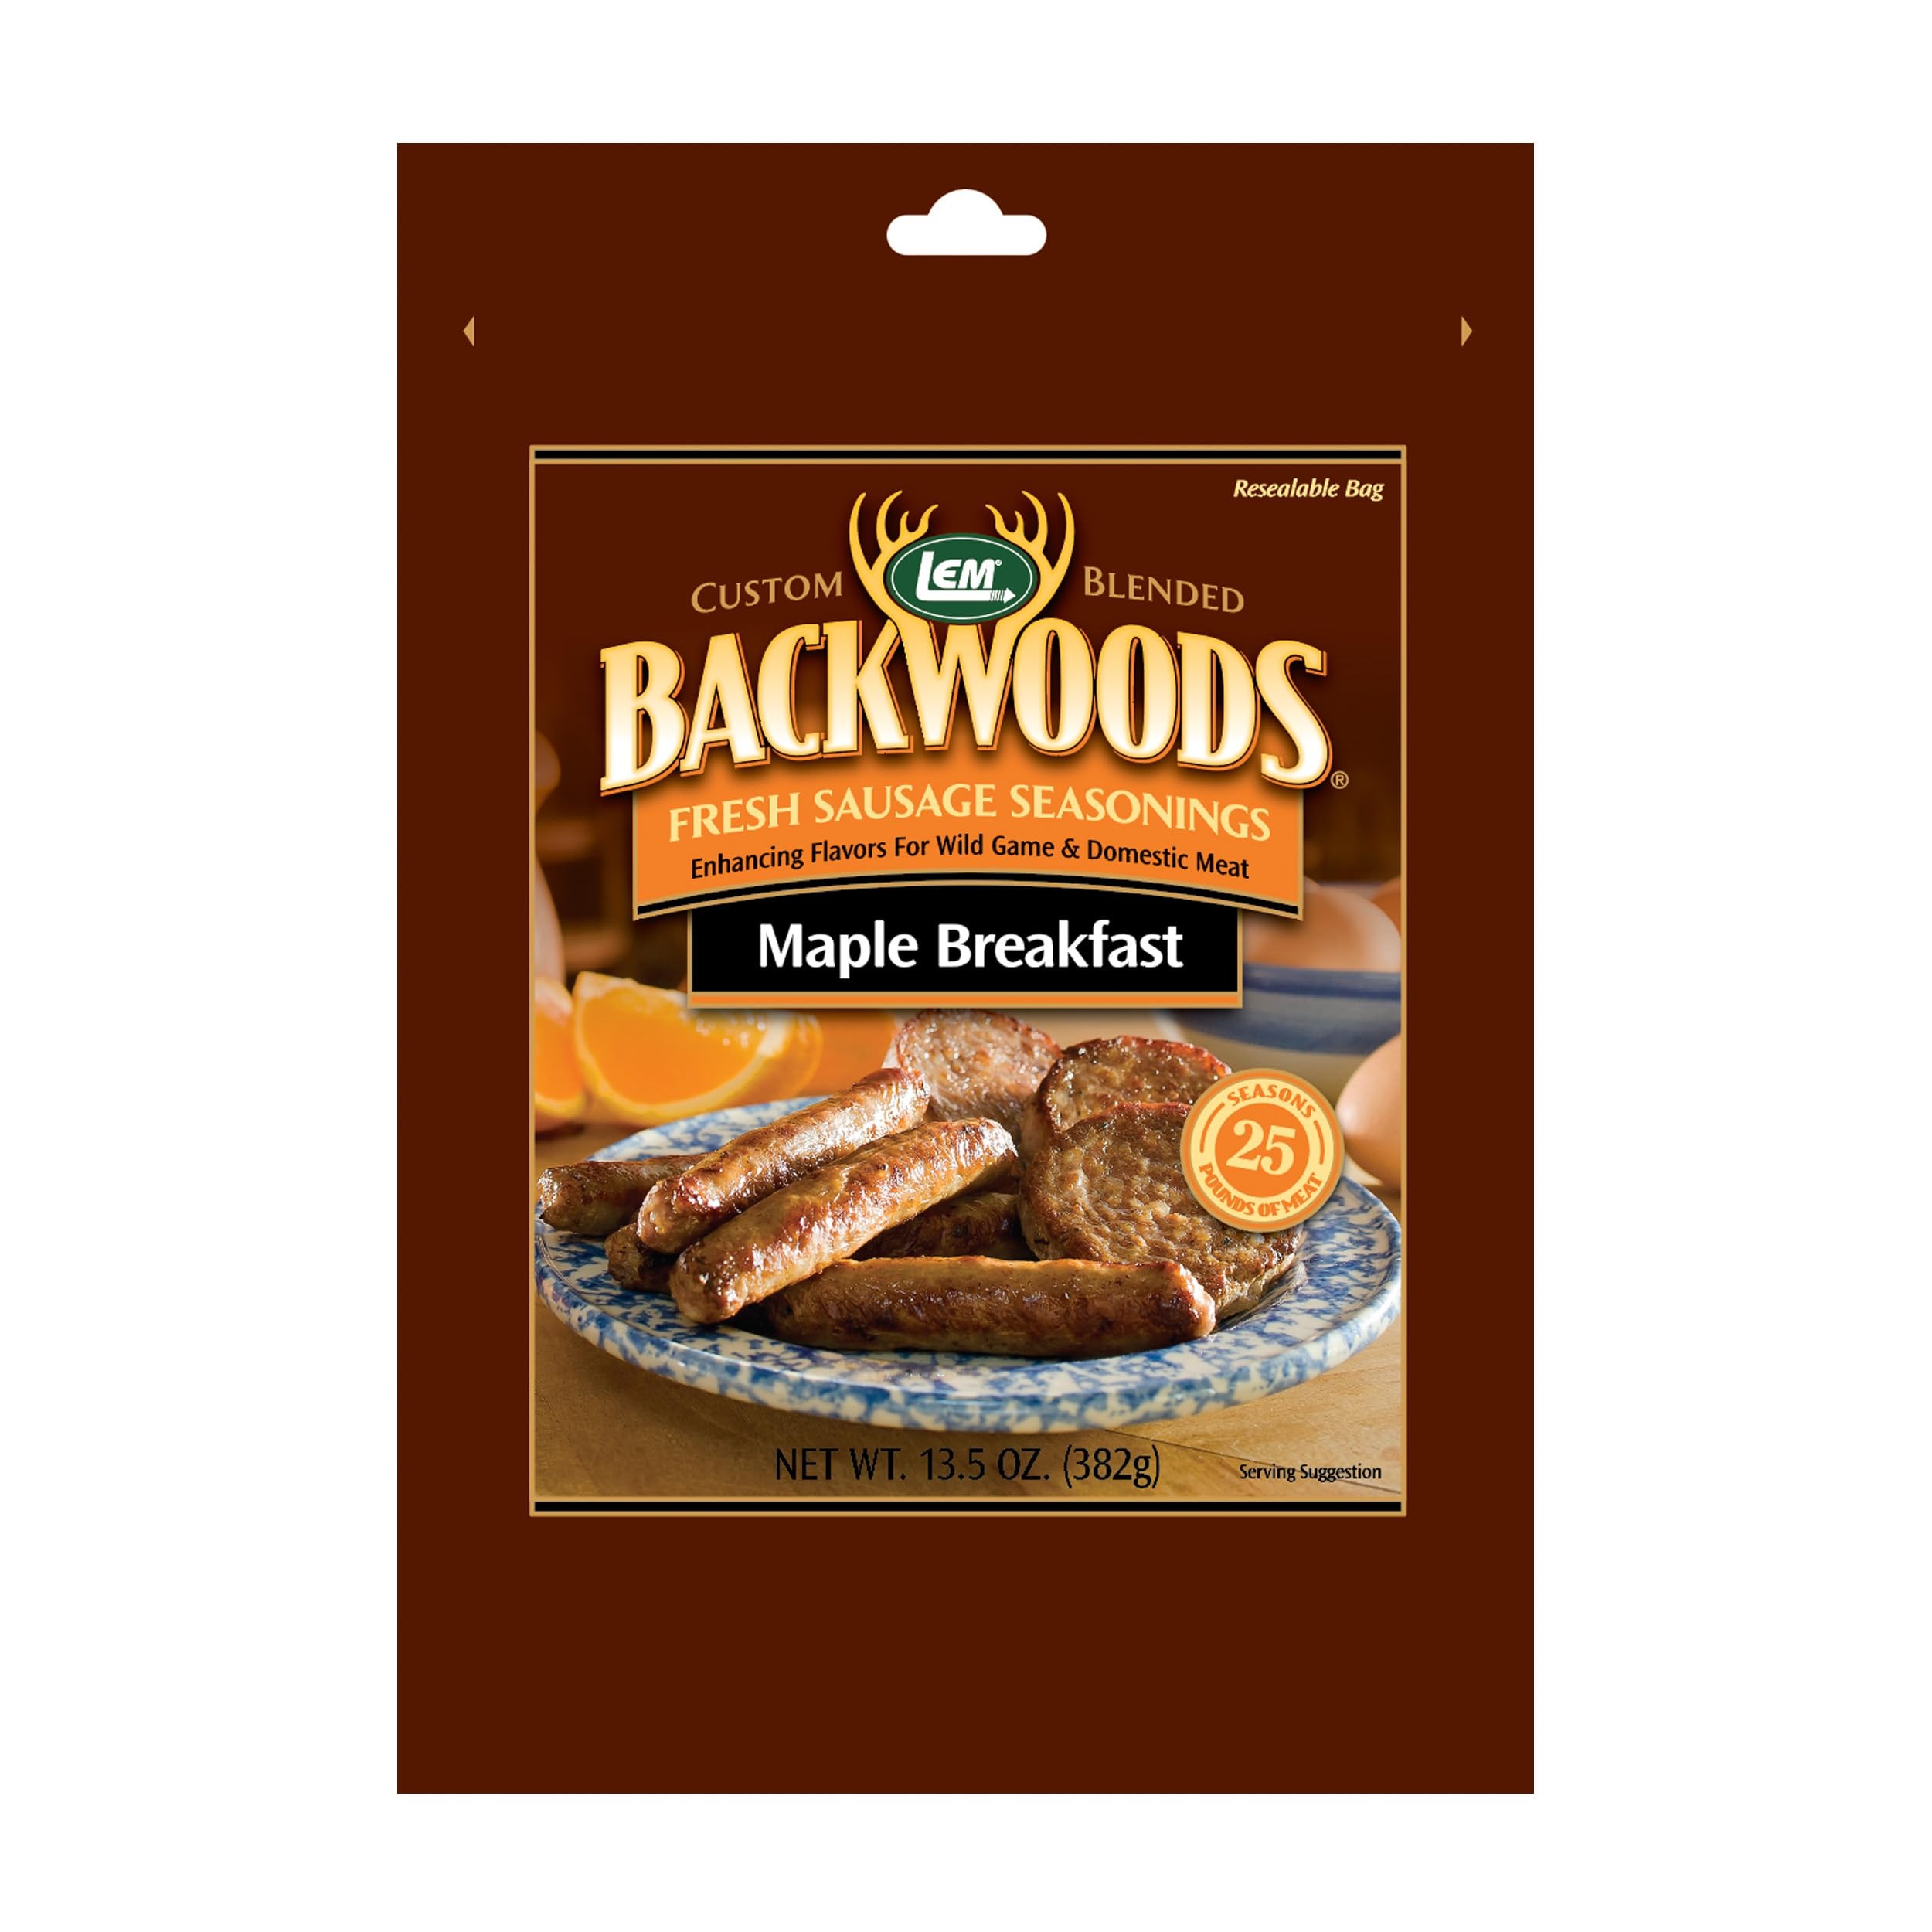
Item Name: LEM Products Backwoods Maple Breakfast Fresh Sausage Seasoning, Ideal for Wild Game and Domestic Meat, Seasons Up to 25 Pounds of Meat, 13.5 Ounce Packet
Bullet Point 1: Elevate Your Cooking: Discover the perfect blend of savory spices with our Maple Breakfast Fresh Sausage Seasoning. This unique mix is perfect for upgrading the flavor of fresh sausage links or patties.
Bullet Point 2: A Versatile Seasoning: Enhance the flavors of your wild game and domestic meat with our tantalizing blend of high-quality spices. This seasoning adds a touch of irresistible sweetness to your traditional breakfast sausages.
Bullet Point 3: Best Uses: First, grind a mixture containing at least 20% pork or pork fat. For smaller batches or if making the entire package, dissolve seasoning in water and mix thoroughly with meat until tacky—instructions on the package.
Bullet Point 4: Processing Directions: Stuff into 19-24mm natural sheep or collagen casings (sold separately) for breakfast links or leave bulk to make patties. Links can be grilled, fried, or boiled. Refrigerate the finished product.
Bullet Point 5: All You Need: Each packet of seasoning is designed to produce 25 pounds of consistently flavorful sausage, making it ideal for any sausage-making task. And we make it simple with easy-to-follow instructions on every package.
Bullet Point 6: Fresh sausage seasoning; No MSG
Bullet Point 7: Great for breakfast or anytime
Bullet Point 8: Maple flavor adds a great change to the normal breakfast sausage
Bullet Point 9: Seasons 25 pounds of meat
Value: 13.5
Unit: Ounce

Price: 13.055